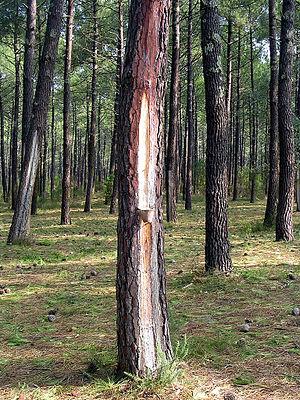
La care ou carre est le nom donné dans les Landes de Gascogne à une entaille faite au tronc du pin maritime pour en extraire la résine lors du gemmage, pratiqué jusqu'au début des années 1990 en France.